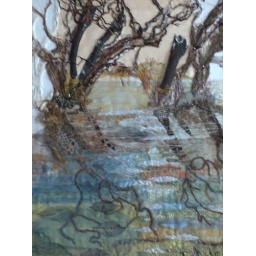
This is a reflection piece, trees above water . layered fabric and hand stitches.